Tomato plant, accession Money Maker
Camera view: tilt-top (135 deg); turntable rotation: 150 degrees
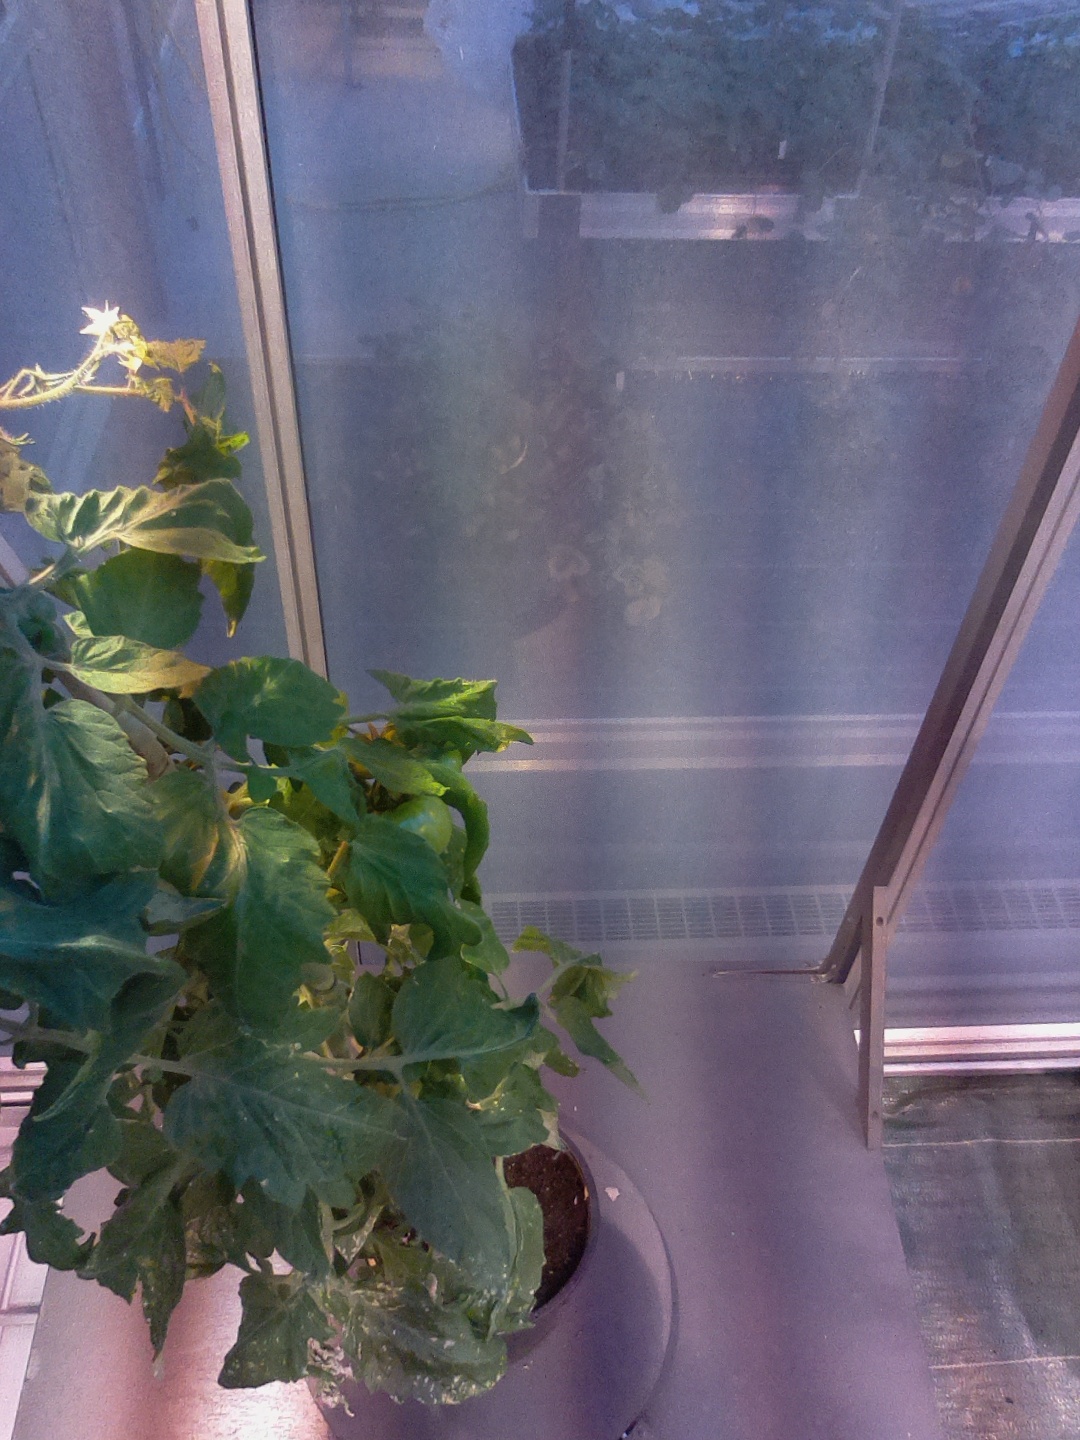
BBCH growth stage 73: 30%-40% of final fruit size